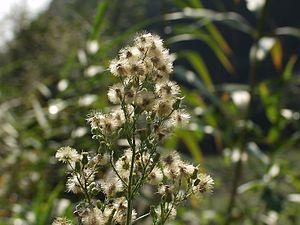
Conyza sumatrensis, la vergerette de Sumatra ou vergerette blanchâtre, est une espèce deplantes dicotylédones de la famille des Asteraceae, originaire d'Amérique du Sud.